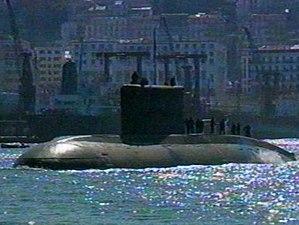
Sous-marin classe Kilo de la marine algérienne à la sortie de l'Amirauté d'Alger."
Les Forces navales algériennes, est le corps de marine de guerre de l'armée algérienne. Sa création remonte à l'indépendance de l'Algérie en 1962.
La classe Kilo est une classe de sous-marins soviétiques puis russes à propulsion diesel-électrique. Cette classe est souvent considérée comme la plus silencieuse des sous-marins diesel-électriques existants : des « trous noirs dans l'océan ». Le premier Kilo entra en service en 1982.
Le Rais Hadj Mubarek est un des deux sous-marins de classe Kilo 877 de la marine de guerre algérienne, de conception soviétique. Le second est El Hadj Slimane.